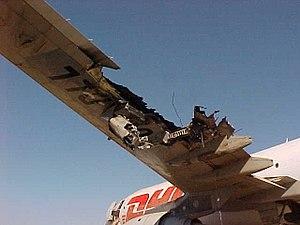
Dans l'histoire de l'aviation, il y a eu de nombreux cas d'aéronefs civils abattus de manière intentionnelle ou non. L'article ci-dessous établit une liste chronologique non exhaustive de ces cas d'avions abattus au canon ou par un missile, en temps de guerre ou en temps de paix. Les accidents causés par une bombe ou une action volontaire des pilotes ne sont pas inclus dans cette liste.